Safdie brothers

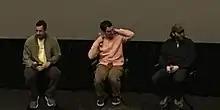
The Safdies (center and right) with Adam Sandler in December 2019.

The Safdies directed "Uncut Gems", starring Adam Sandler, with Martin Scorsese serving as an executive producer. The film was inspired by their father's time working in the Manhattan Diamond District. It had its world premiere at the 2019 Telluride Film Festival. Theatrically released in the United States in 2019, it received critical acclaim and became one of A24's highest-grossing releases.